Randy Bernsen

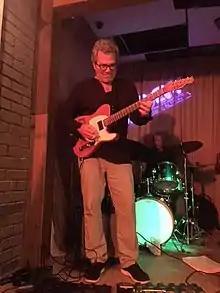
Randy Bernsen playing the guitar

Bernsen was born in Needham, Massachusetts and grew up in Florida. He attended high school in Plantation and was active in the clubs of South Florida, starting at age 17. He studied at the University of Miami. During the mid-1970s, he was a part of the "Peter Graves Orchestra", which played in "Bachelors III" with Jaco Pastorius. In 1977, he was a part of Blood, Sweat & Tears. Bernsen's debut album, "Music for People, Planets & Washing Machines" (1986), featured numerous greats of fusion jazz, including Urszula Dudziak, Bob James, Herbie Hancock, Jaco Pastorius and Peter Erskine. After good reviews, Bernsen managed to sign up for the follow-up album, "Mo' Wasabi", with Wayne Shorter, Michael Brecker, Marcus Miller, Steve Gadd, and Toots Thielemans.